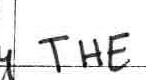
Label: the